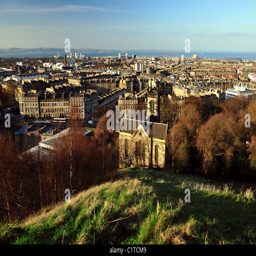
a view over a city